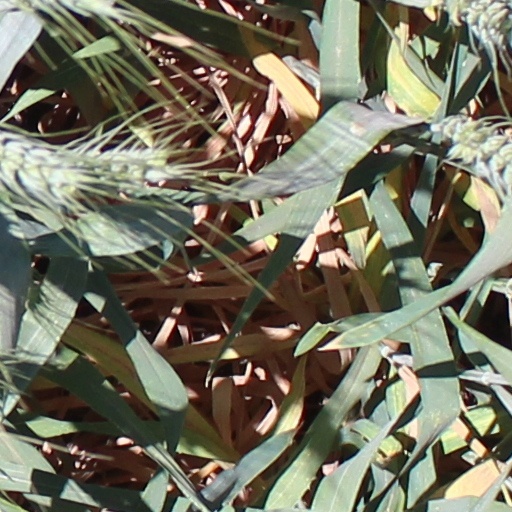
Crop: wheat